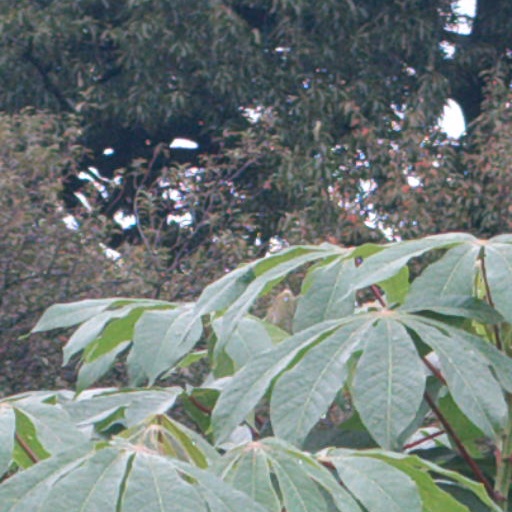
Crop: cassava